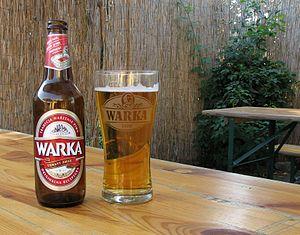
La Warka Brasserie est l'une des plus anciennes brasseries de Pologne et appartient au Groupe Żywiec. Żywiec Groupe dispose de cinq grandes brasseries: Żywiec Brasserie, Elbrewery, Leżajsk Brasserie, Cieszyn Brasserie et de Warka Brasserie, et est détenue en majorité par le néerlandais Heineken Groupe. La brasserie est située dans le centre historique de Warka, Pologne.